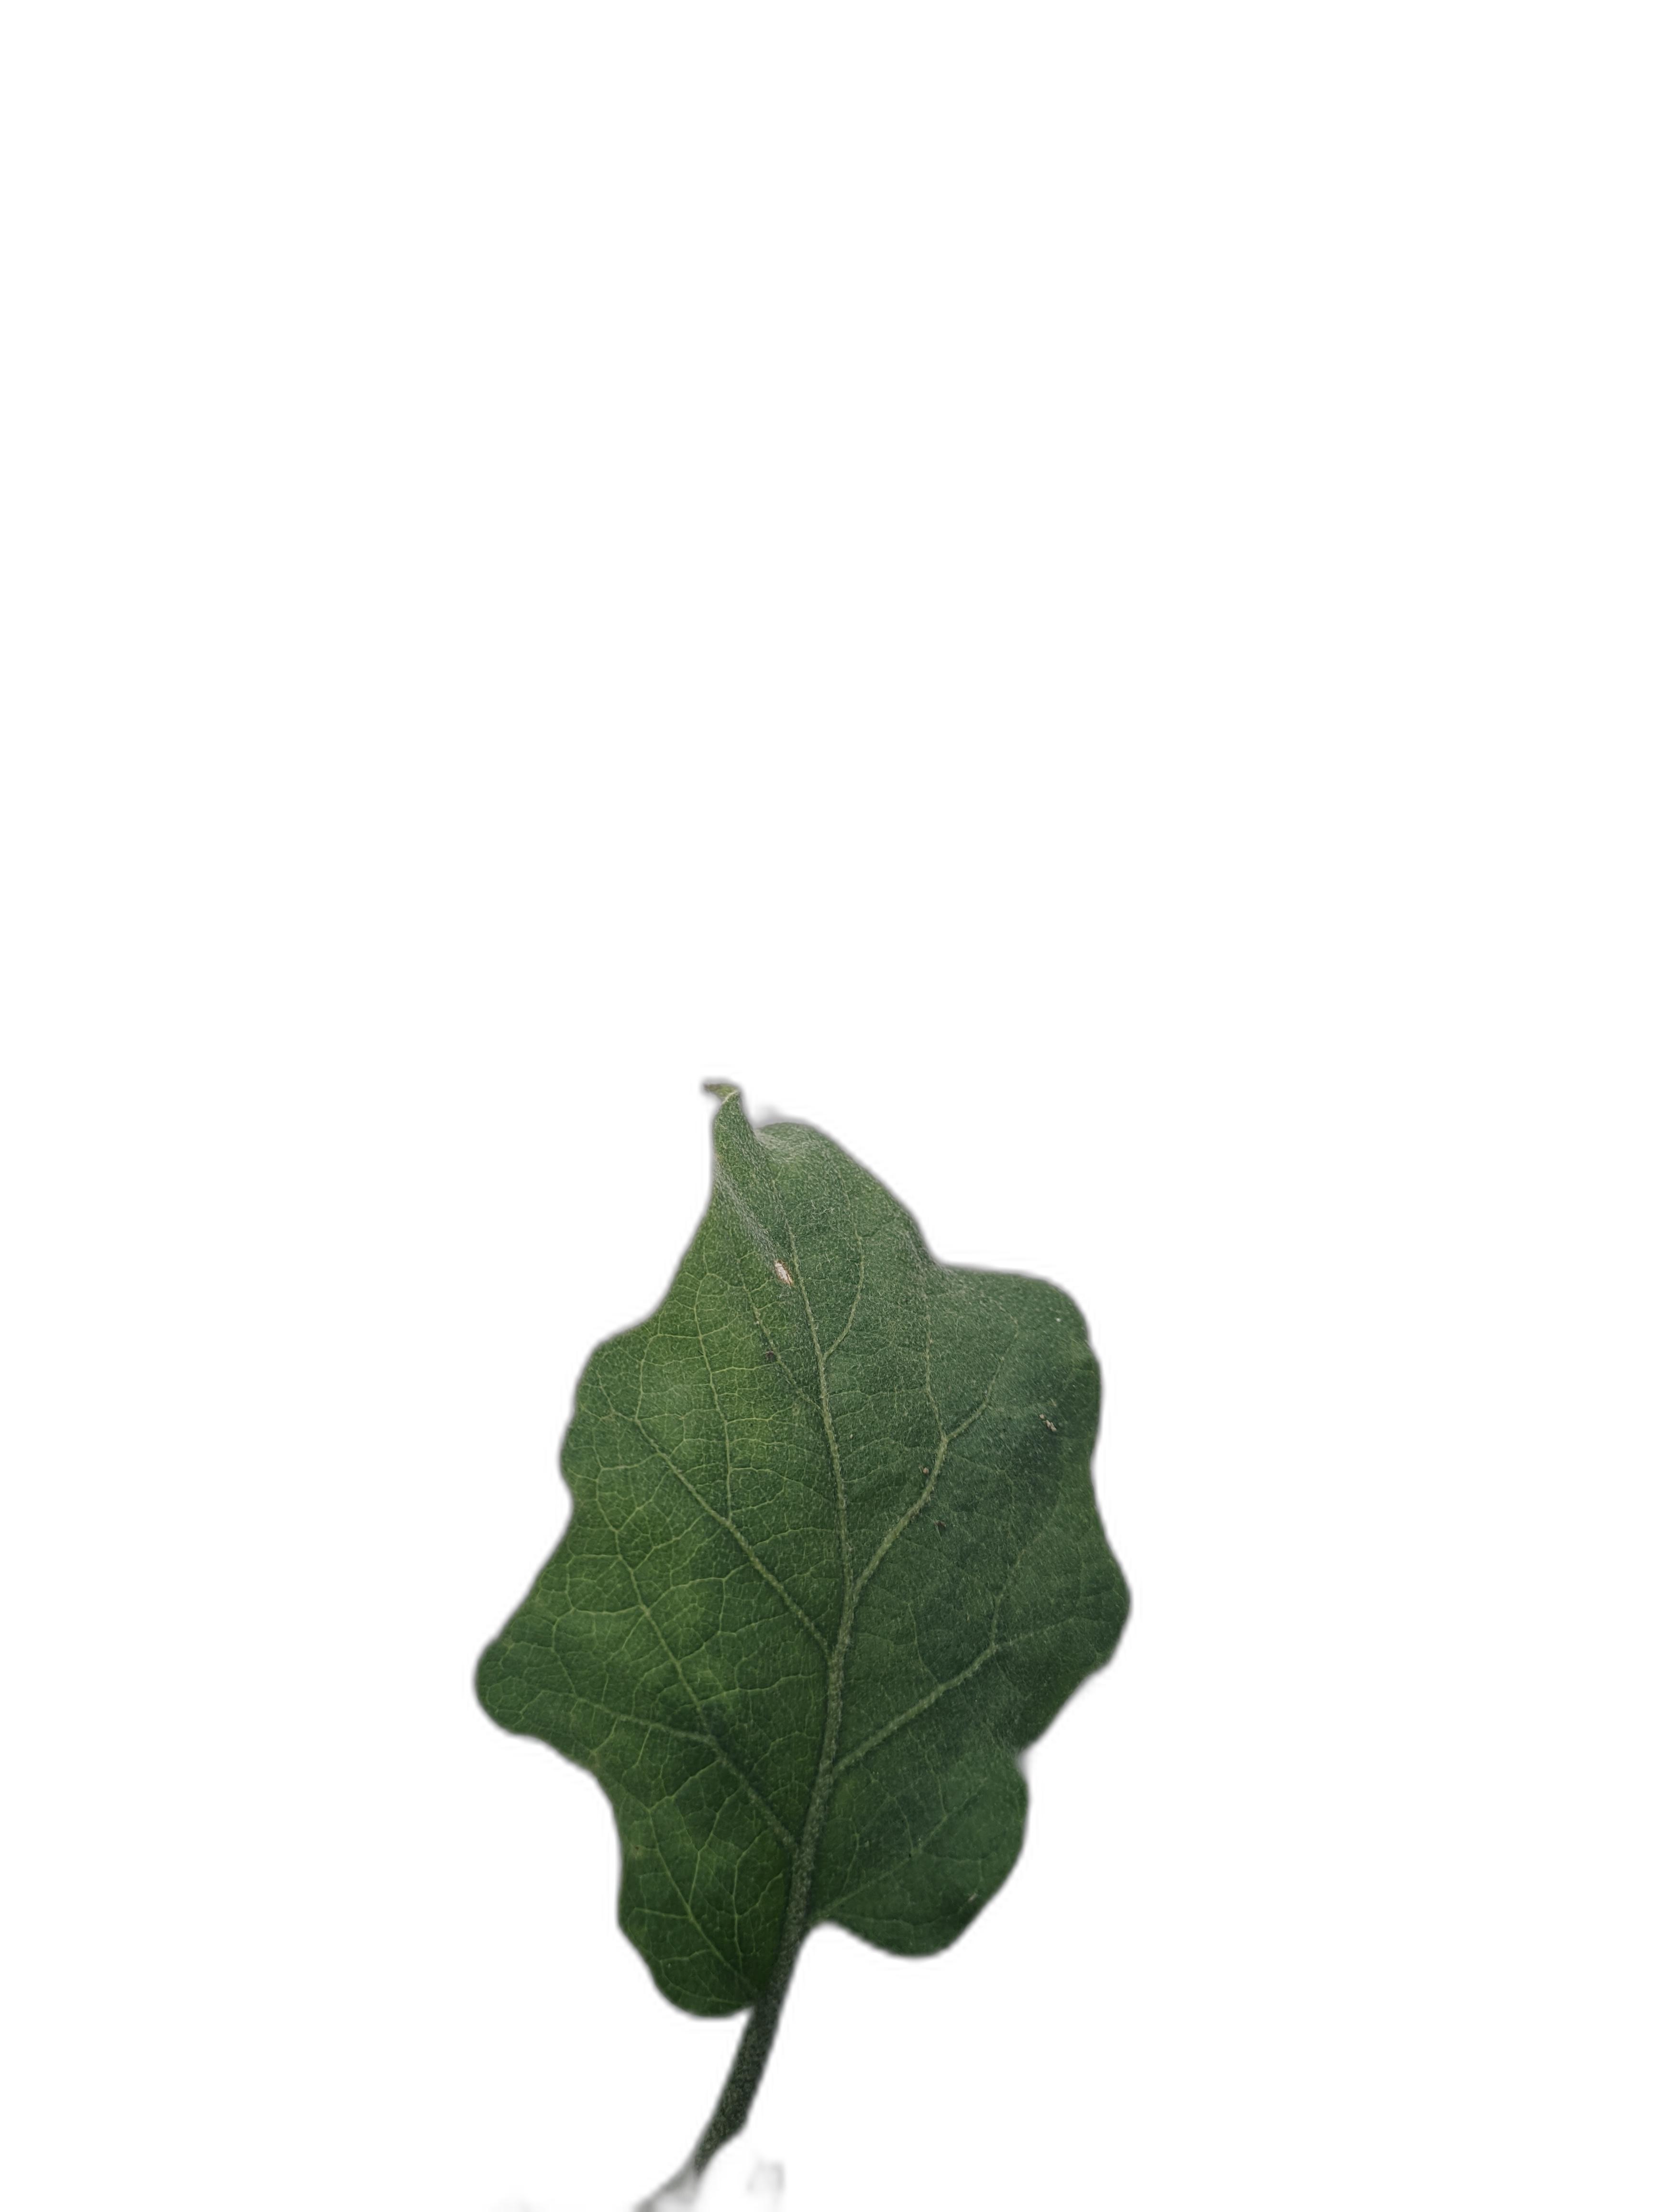
Label: Healthy Leaf